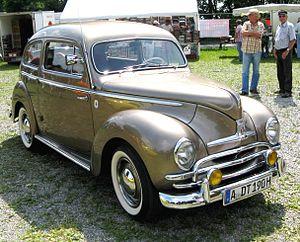
Ford Taunus G93A 1951 with Augsbourg license plate